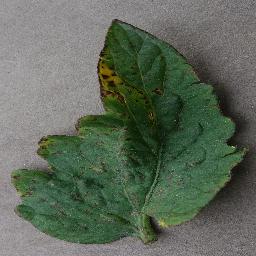
Label: Tomato___Bacterial_spot